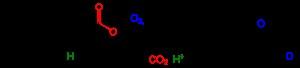
La 4-hydroxyphénylpyruvate dioxygénase est une oxydoréductase qui catalyse la réaction :